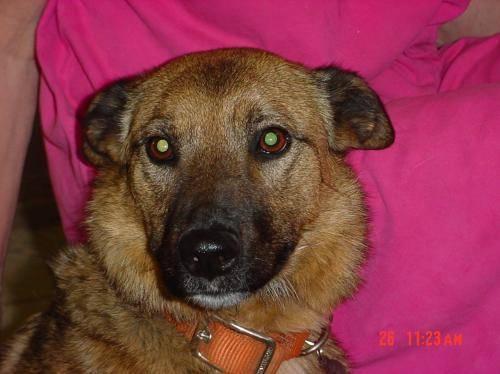
dog